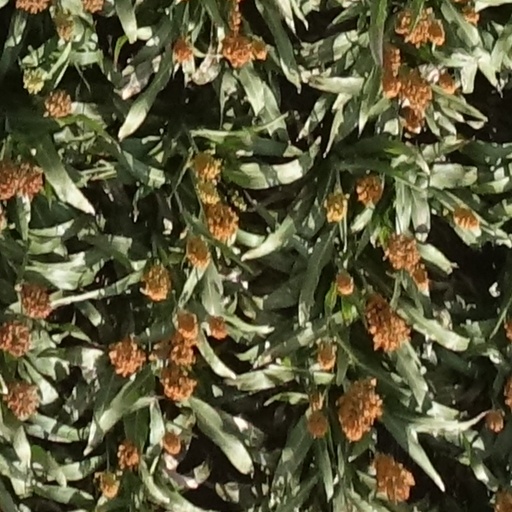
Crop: sorghum